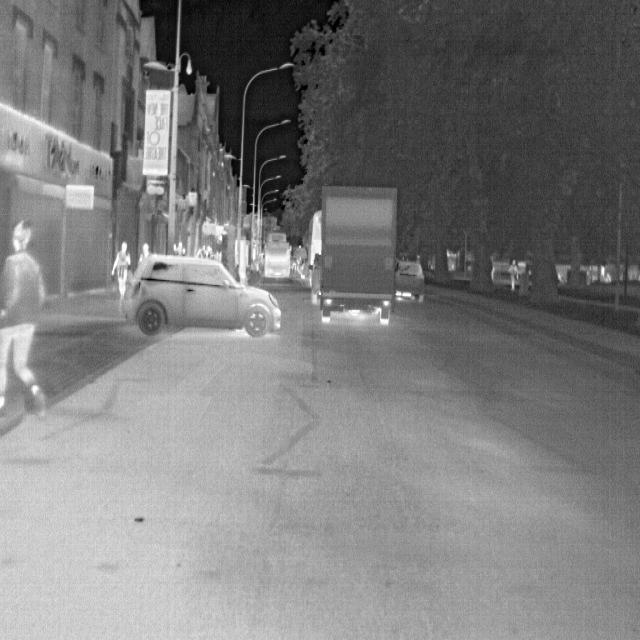
Detected objects:
label: person
label: person
label: person
label: person